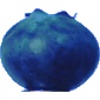
Label: Huckleberry 1